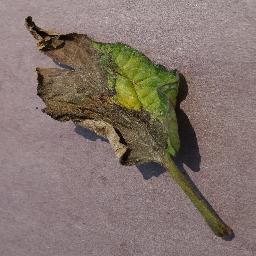
Label: Tomato___Late_blight